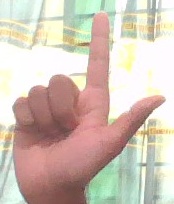
ASL sign: L